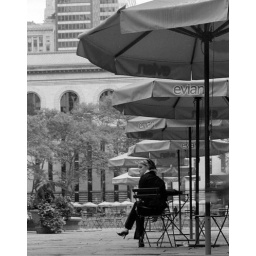
A woman sitting at one of tha tables set outside of the public library in New York.